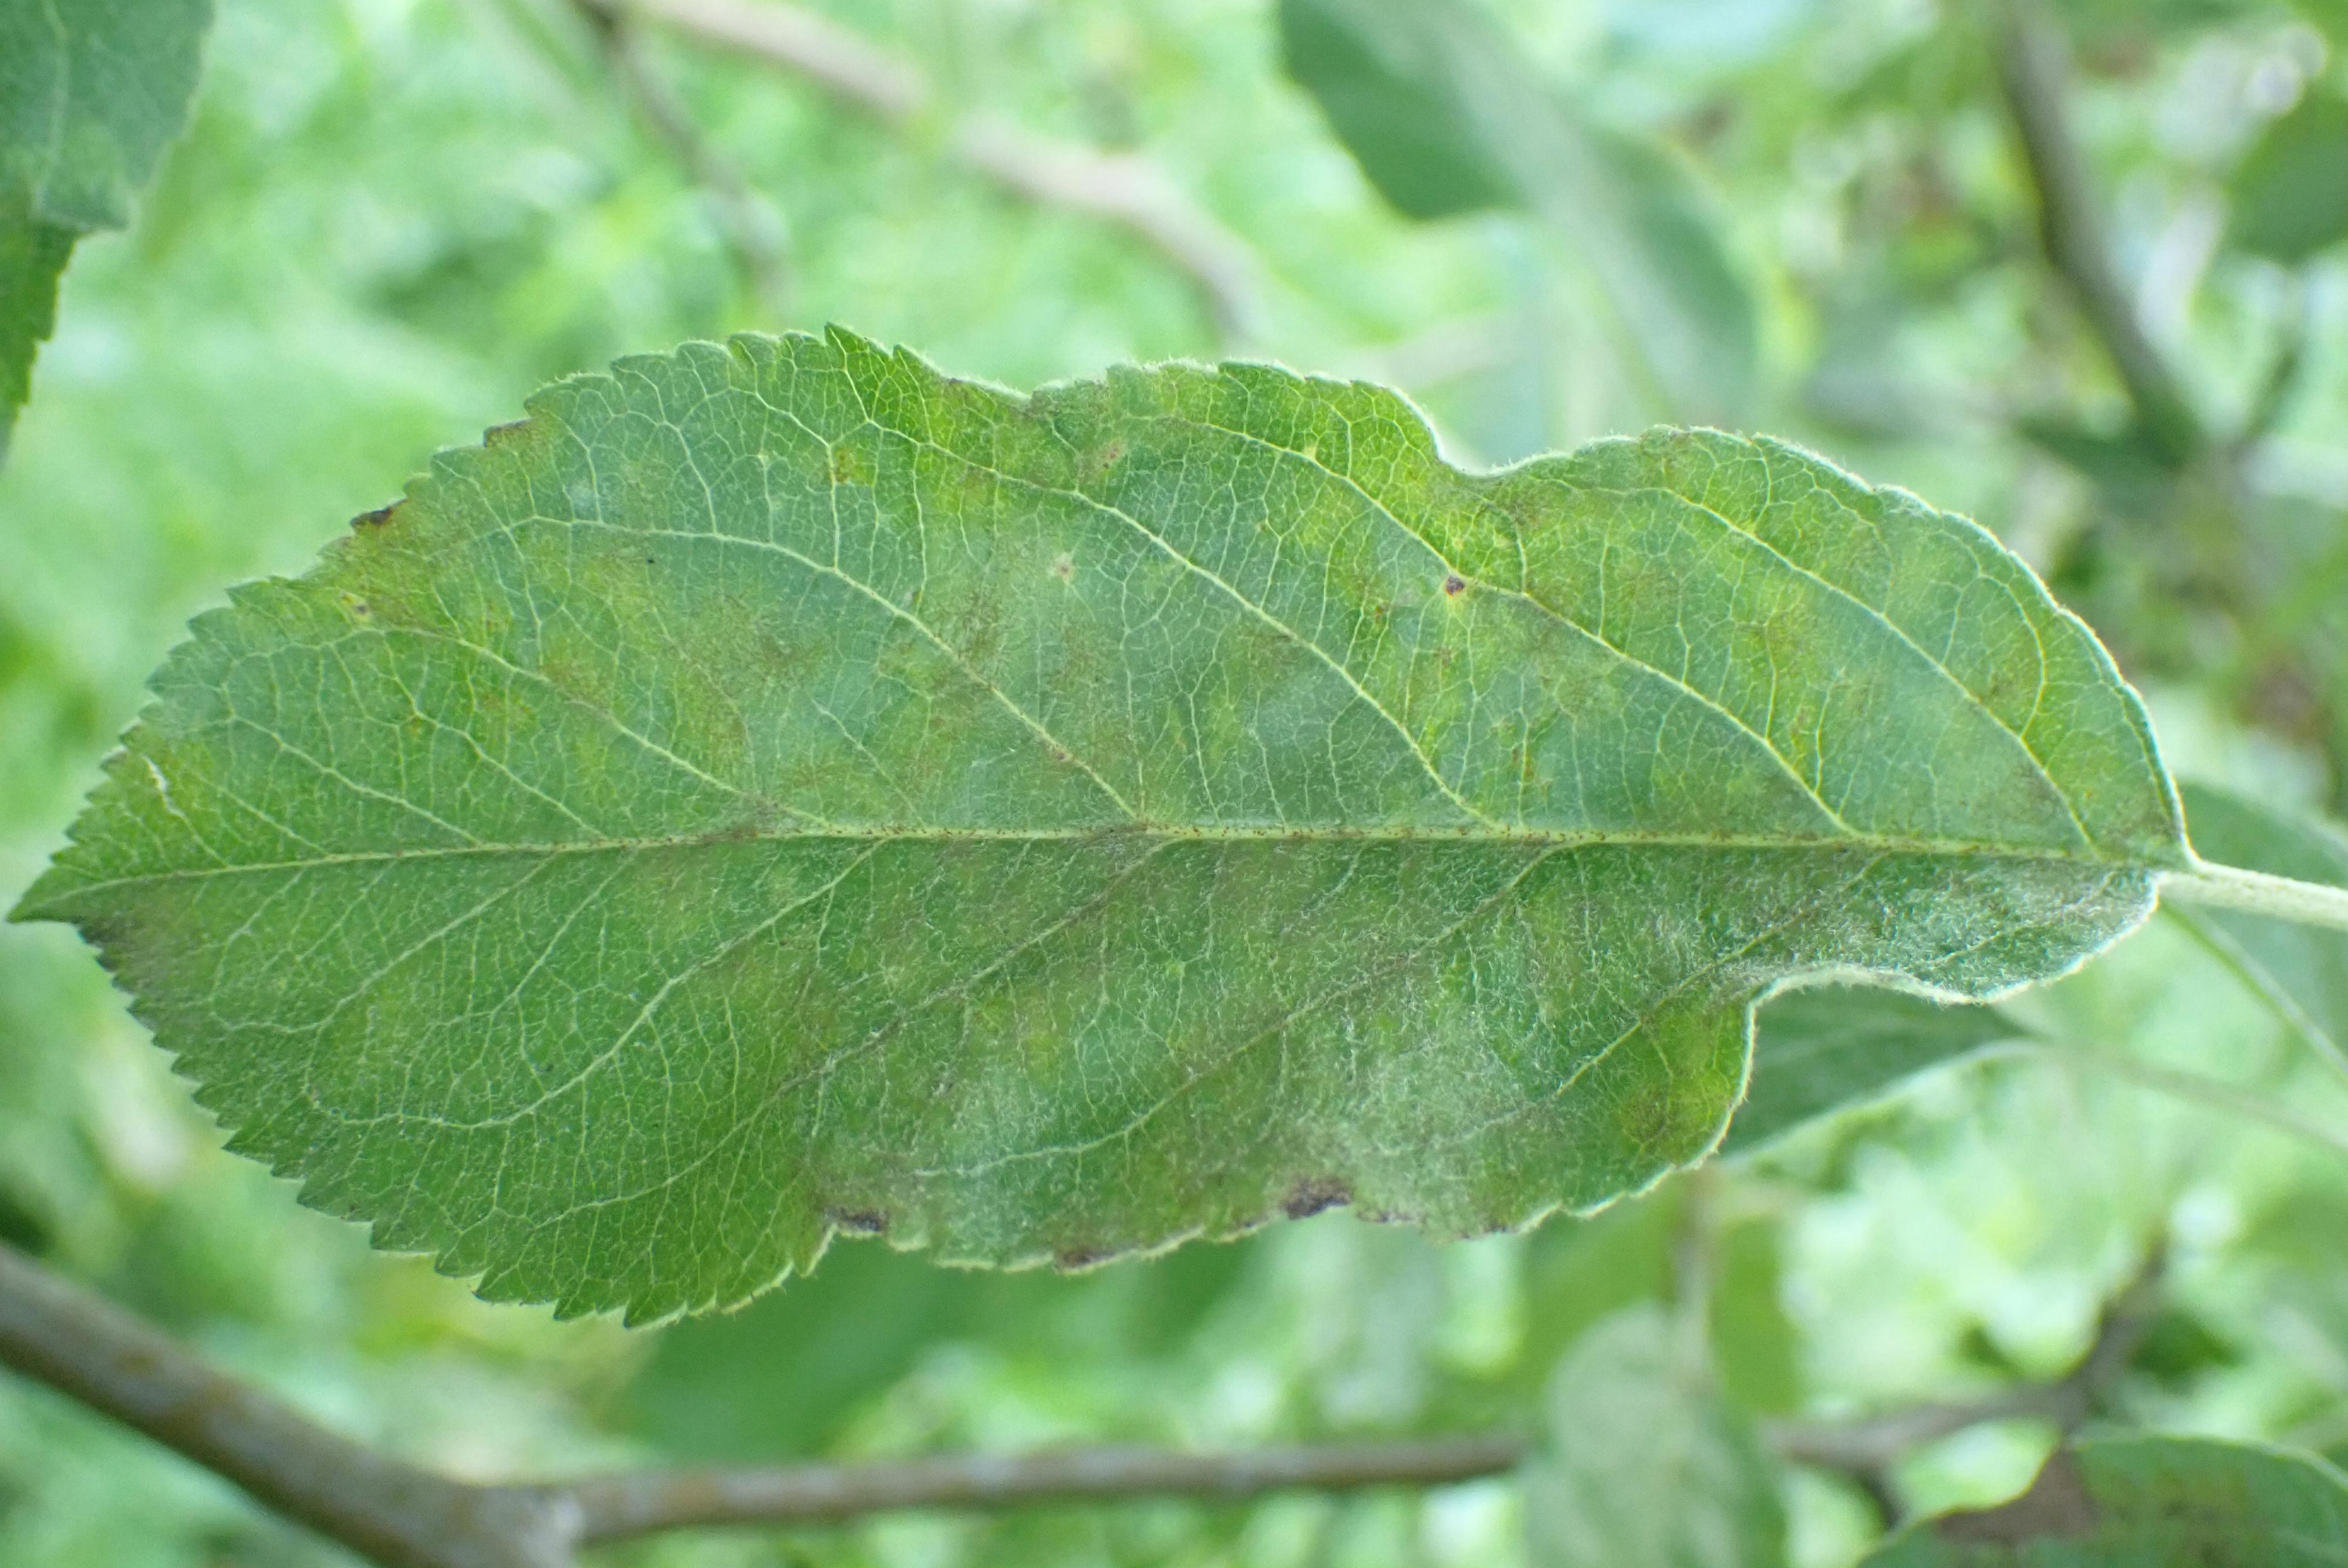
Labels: scab